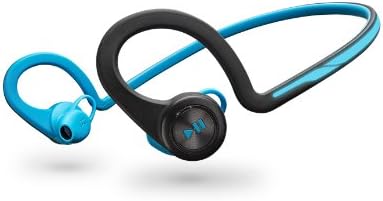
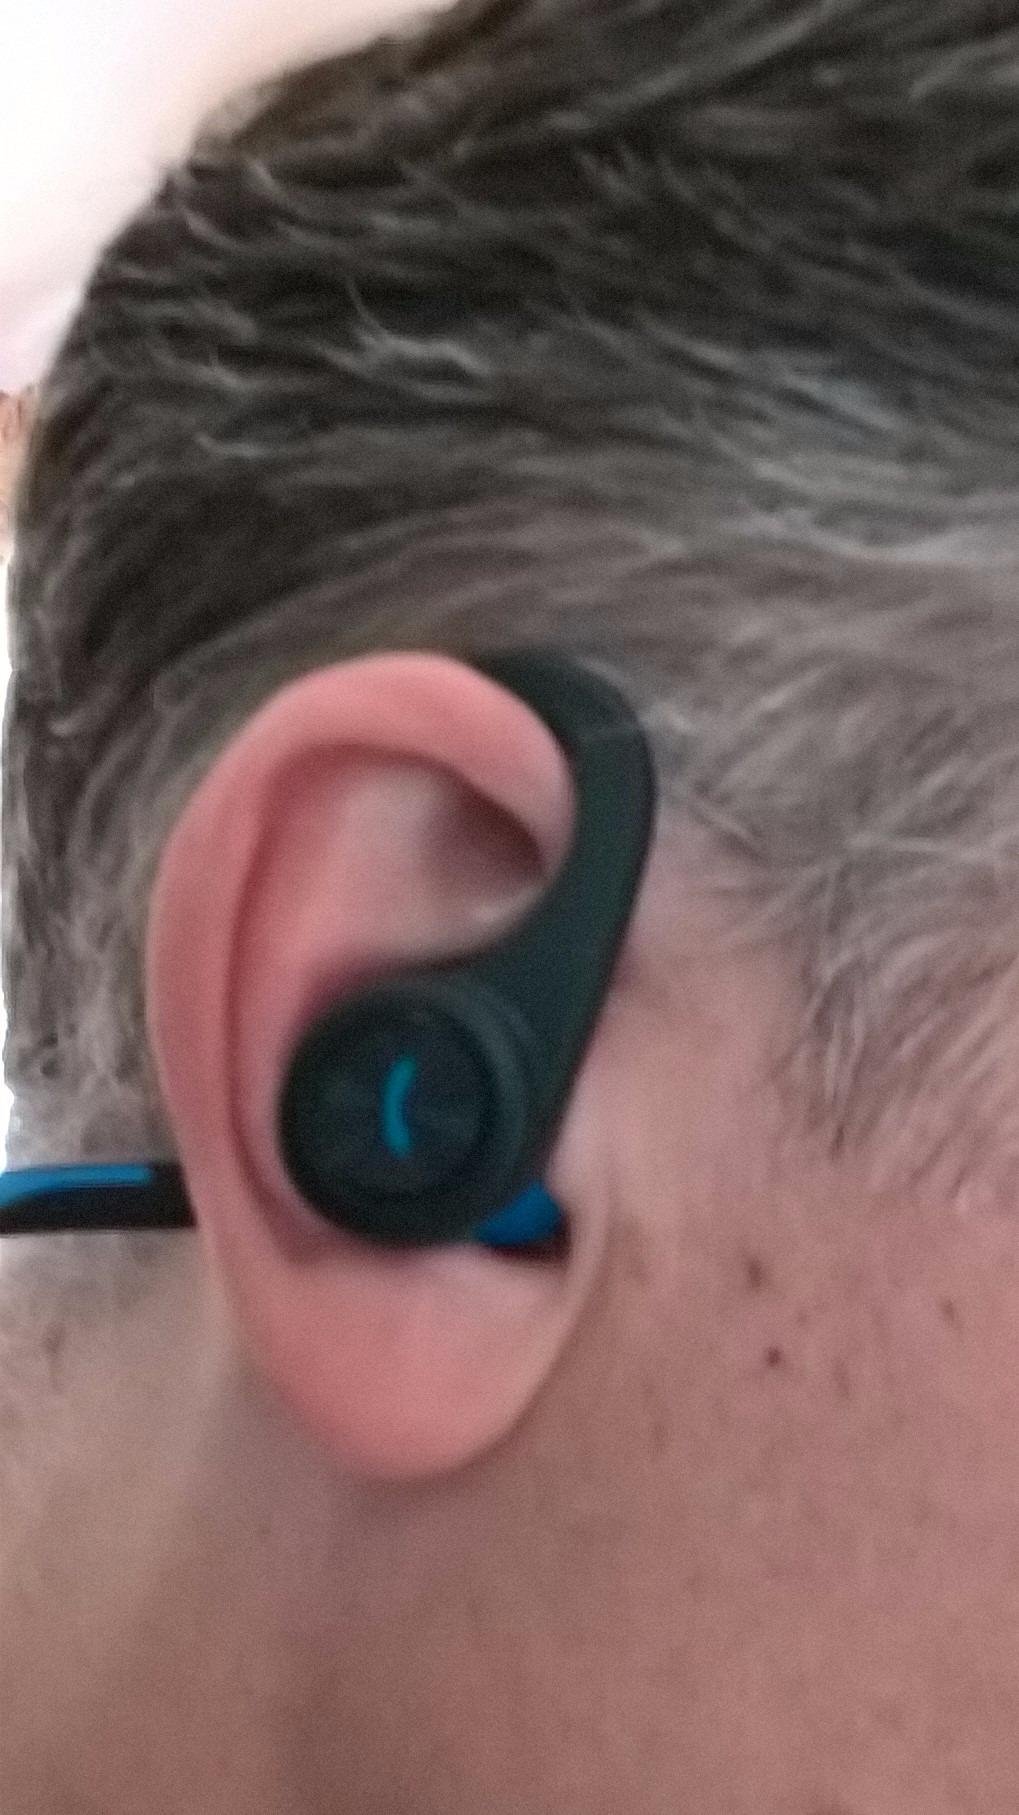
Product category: headphones
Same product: yes